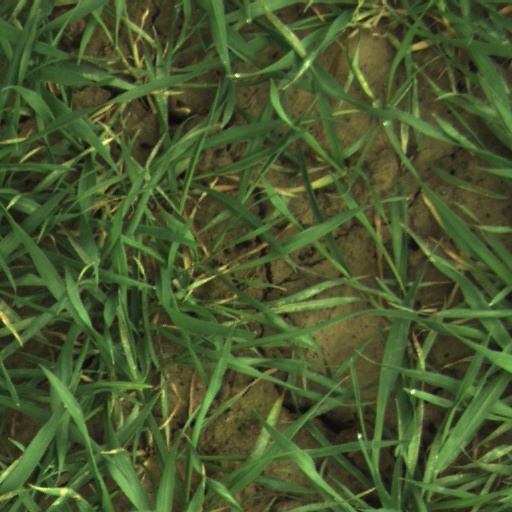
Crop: wheat